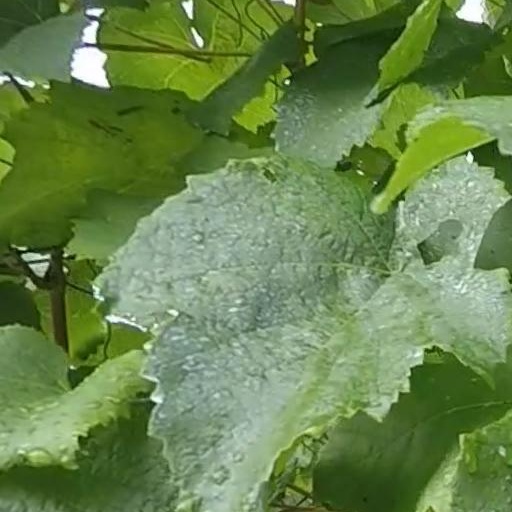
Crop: grape